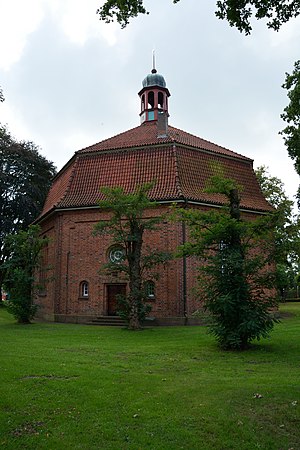
Brande-Hörnerkirchen
Kirken i Brande-Hörnerkirchen
Brande-Hörnerkirchen er en by og en kommune i det nordlige Tyskland, beliggende i Amt Hörnerkirchen under Kreis Pinneberg. Kreis Pinneberg ligger i den sydlige del af delstaten Slesvig-Holsten.